Yūgai Toshi

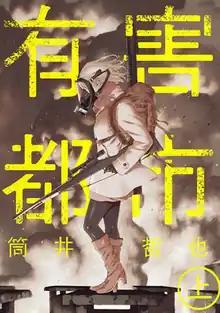
First volume cover

is a Japanese manga series written and illustrated by Tetsuya Tsutsui. It was serialized in Shueisha's manga magazine "" from April to October 2014, until the magazine ceased its publication, and later moved to the "Tonari no Young Jump" website, where it ran from February to October 2015. Its chapters were collected in two volumes.